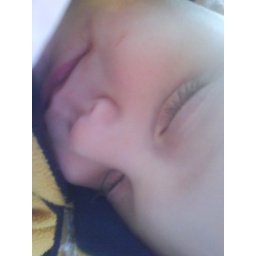
took this picture of my nephew in the car while he was pretending to sleep...so cute